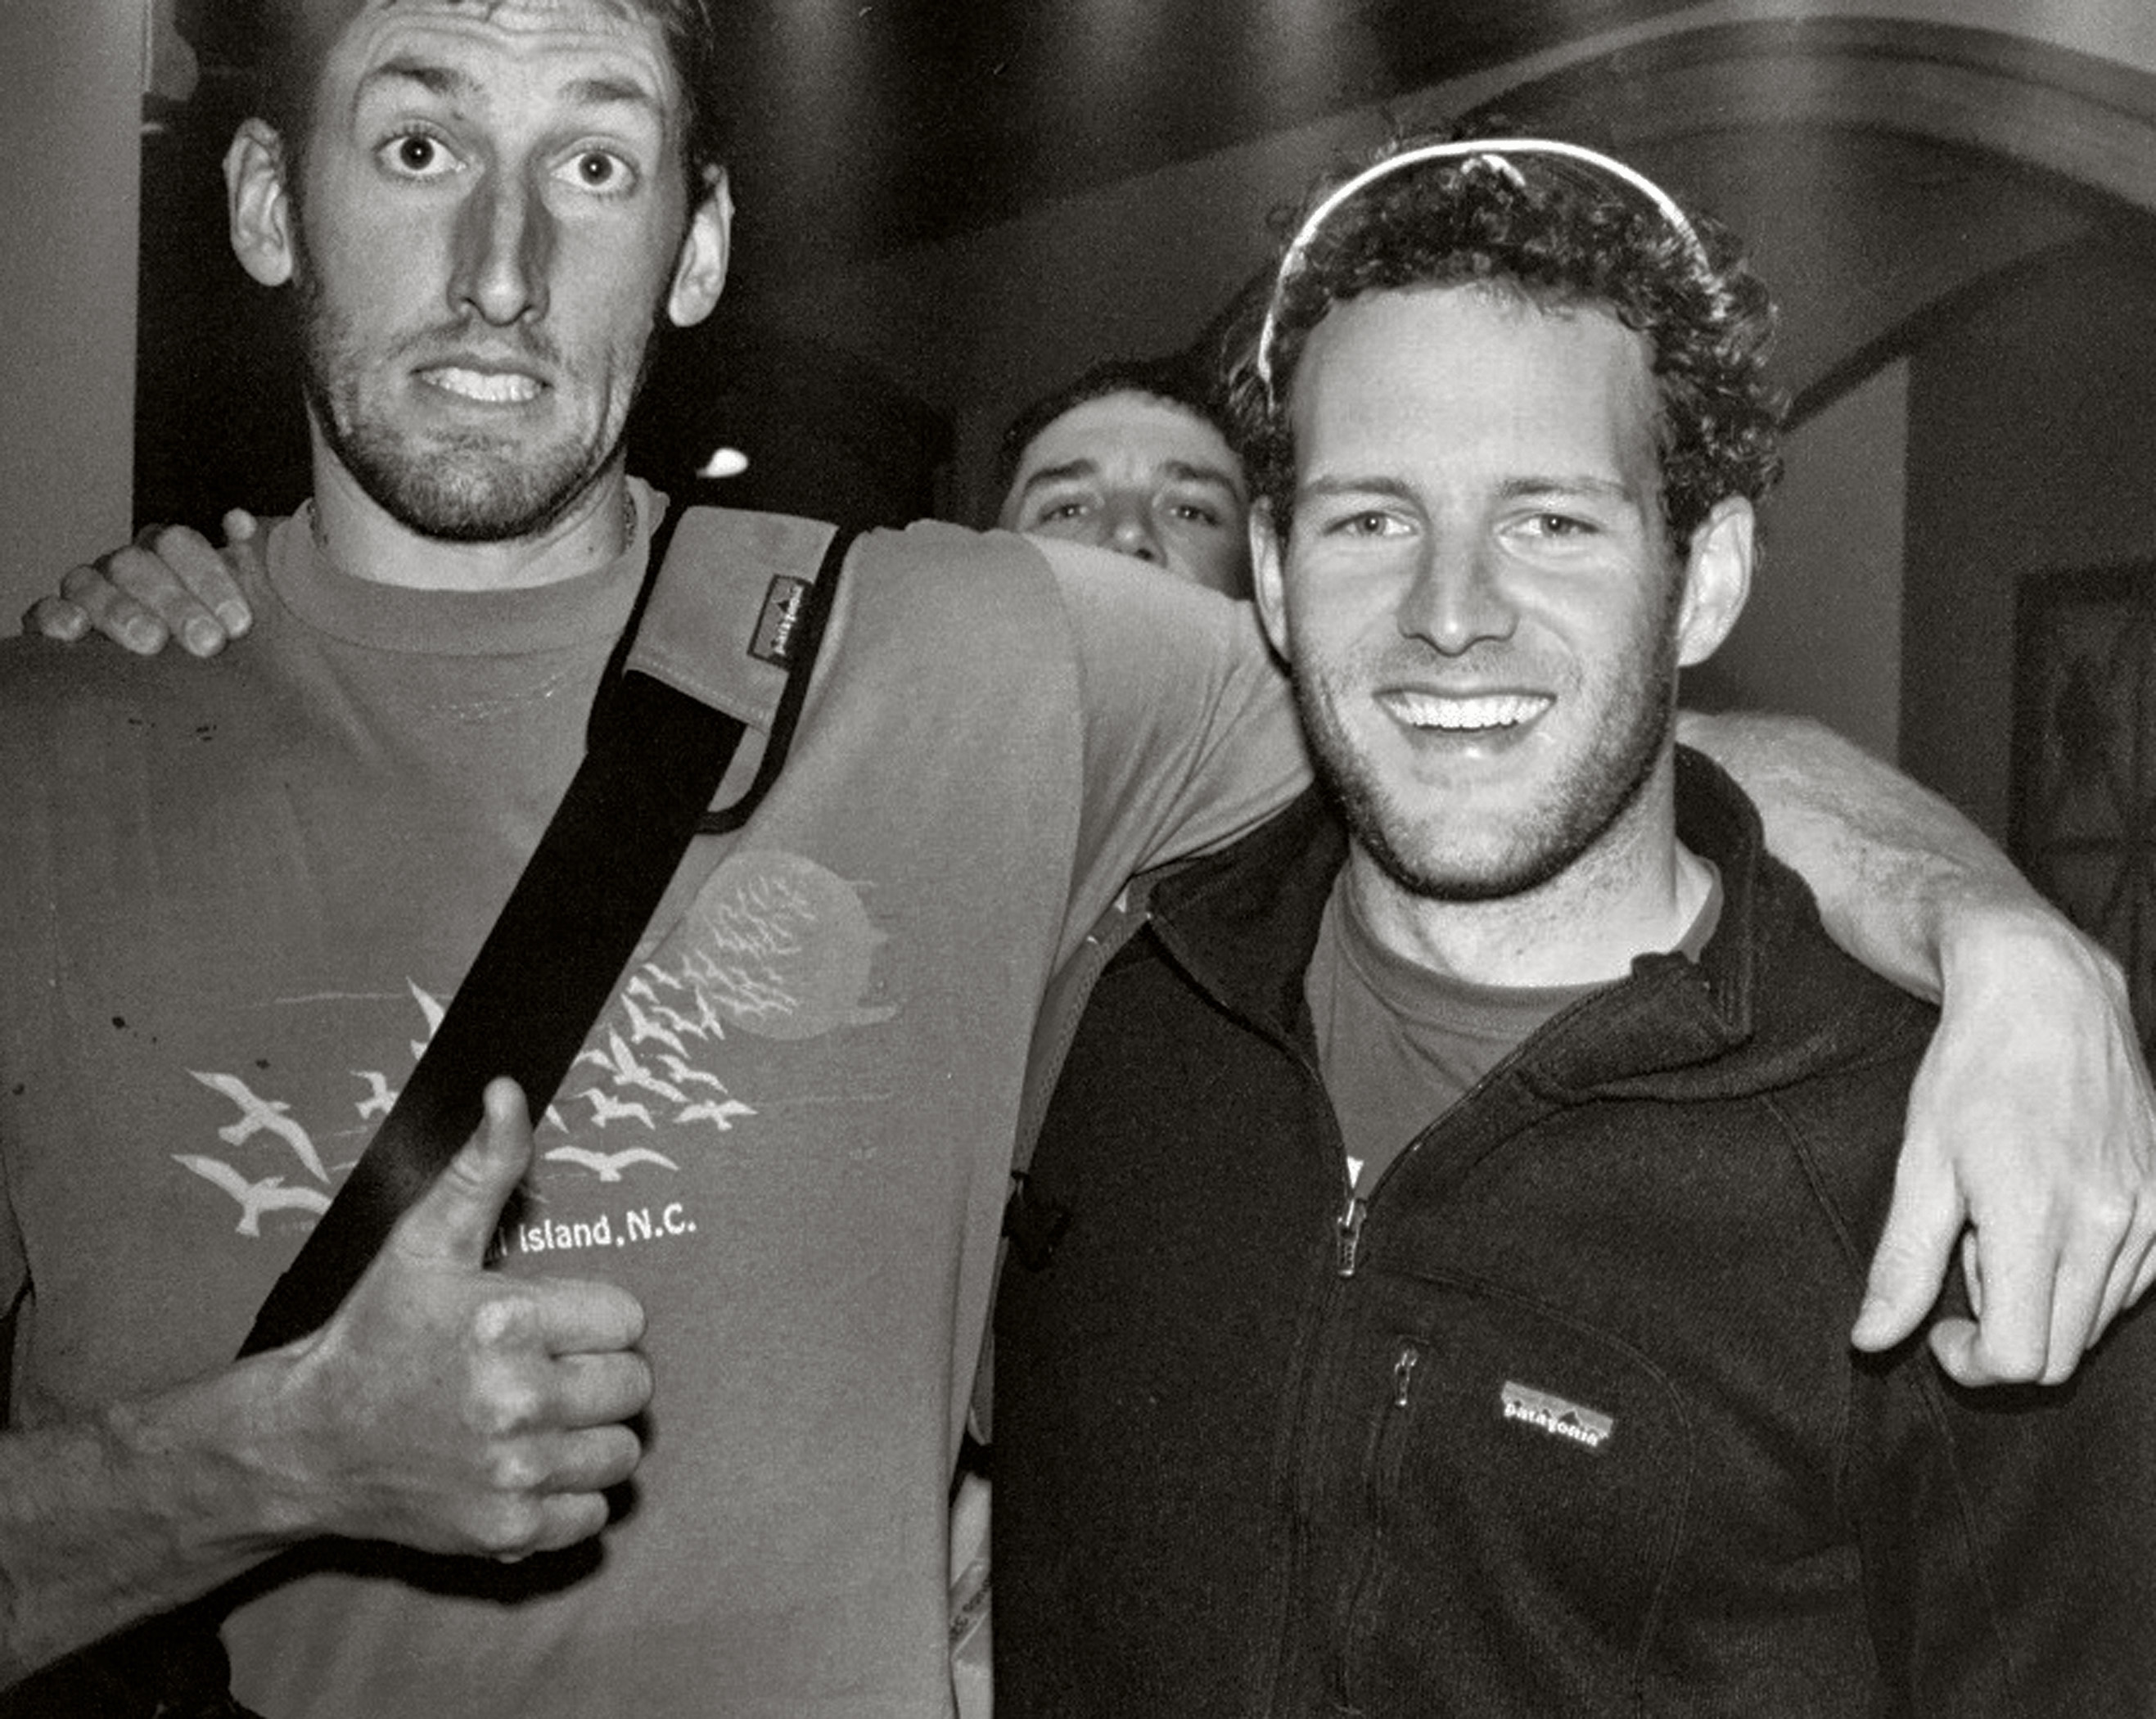
man, person, black and white, people, photography, film, male, portrait, musician, black, monochrome, bw, photograph, pirate, c41, ranchocordova, piraterendezvous, monochrome photography, facial hair